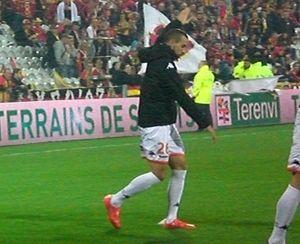
Fouad Chafik avant le match RC Lens / Stade Lavallois, comptant pour la onzième journée du Championnat de France de football de Ligue 2, le 19 octobre 2015, au Stade Bollaert Delelis